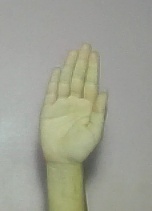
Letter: seen